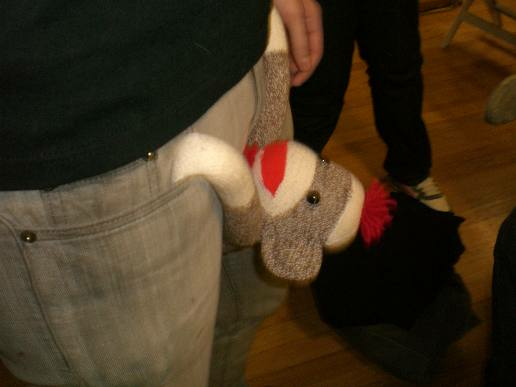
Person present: No